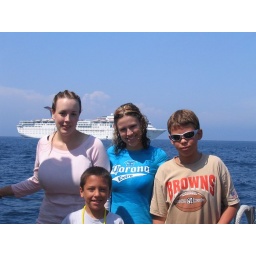
Our boat in the background. We're standing on a submarine